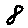
Label: 8